Hp53int1

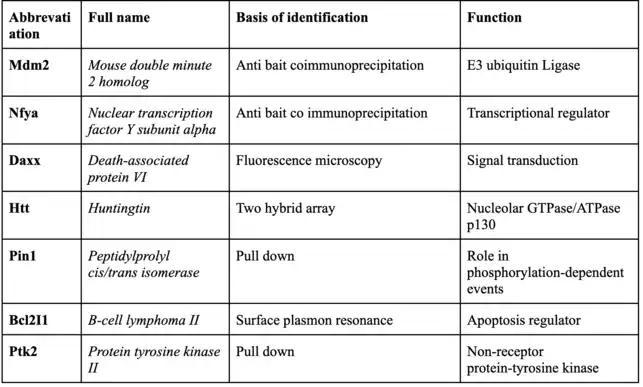

There are two identified SNPS for Hp53int1. SNP 15 falls at position 32 in a sequence of 43 residues located upstream of the largest ORF of the TP53 promoter. SNP 20 is then located 45 bp downstream of the 3’ end of the 1125 bp cDNA (Hp53int1).